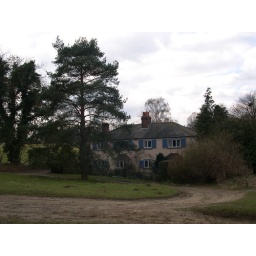
I liked the blue shutters on this house nestled in next to the golf course